Peekskill, New York

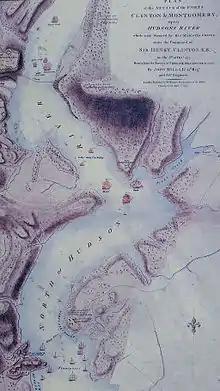
Fort Independence on the Hudson, depicted on an improved, published version of British commander-in-chief Sir Henry Clinton's battle map of October 6, 1777

"Peekskill" derives from a combination of Peeck's surname and the Dutch word for stream, "kil" or "kill".